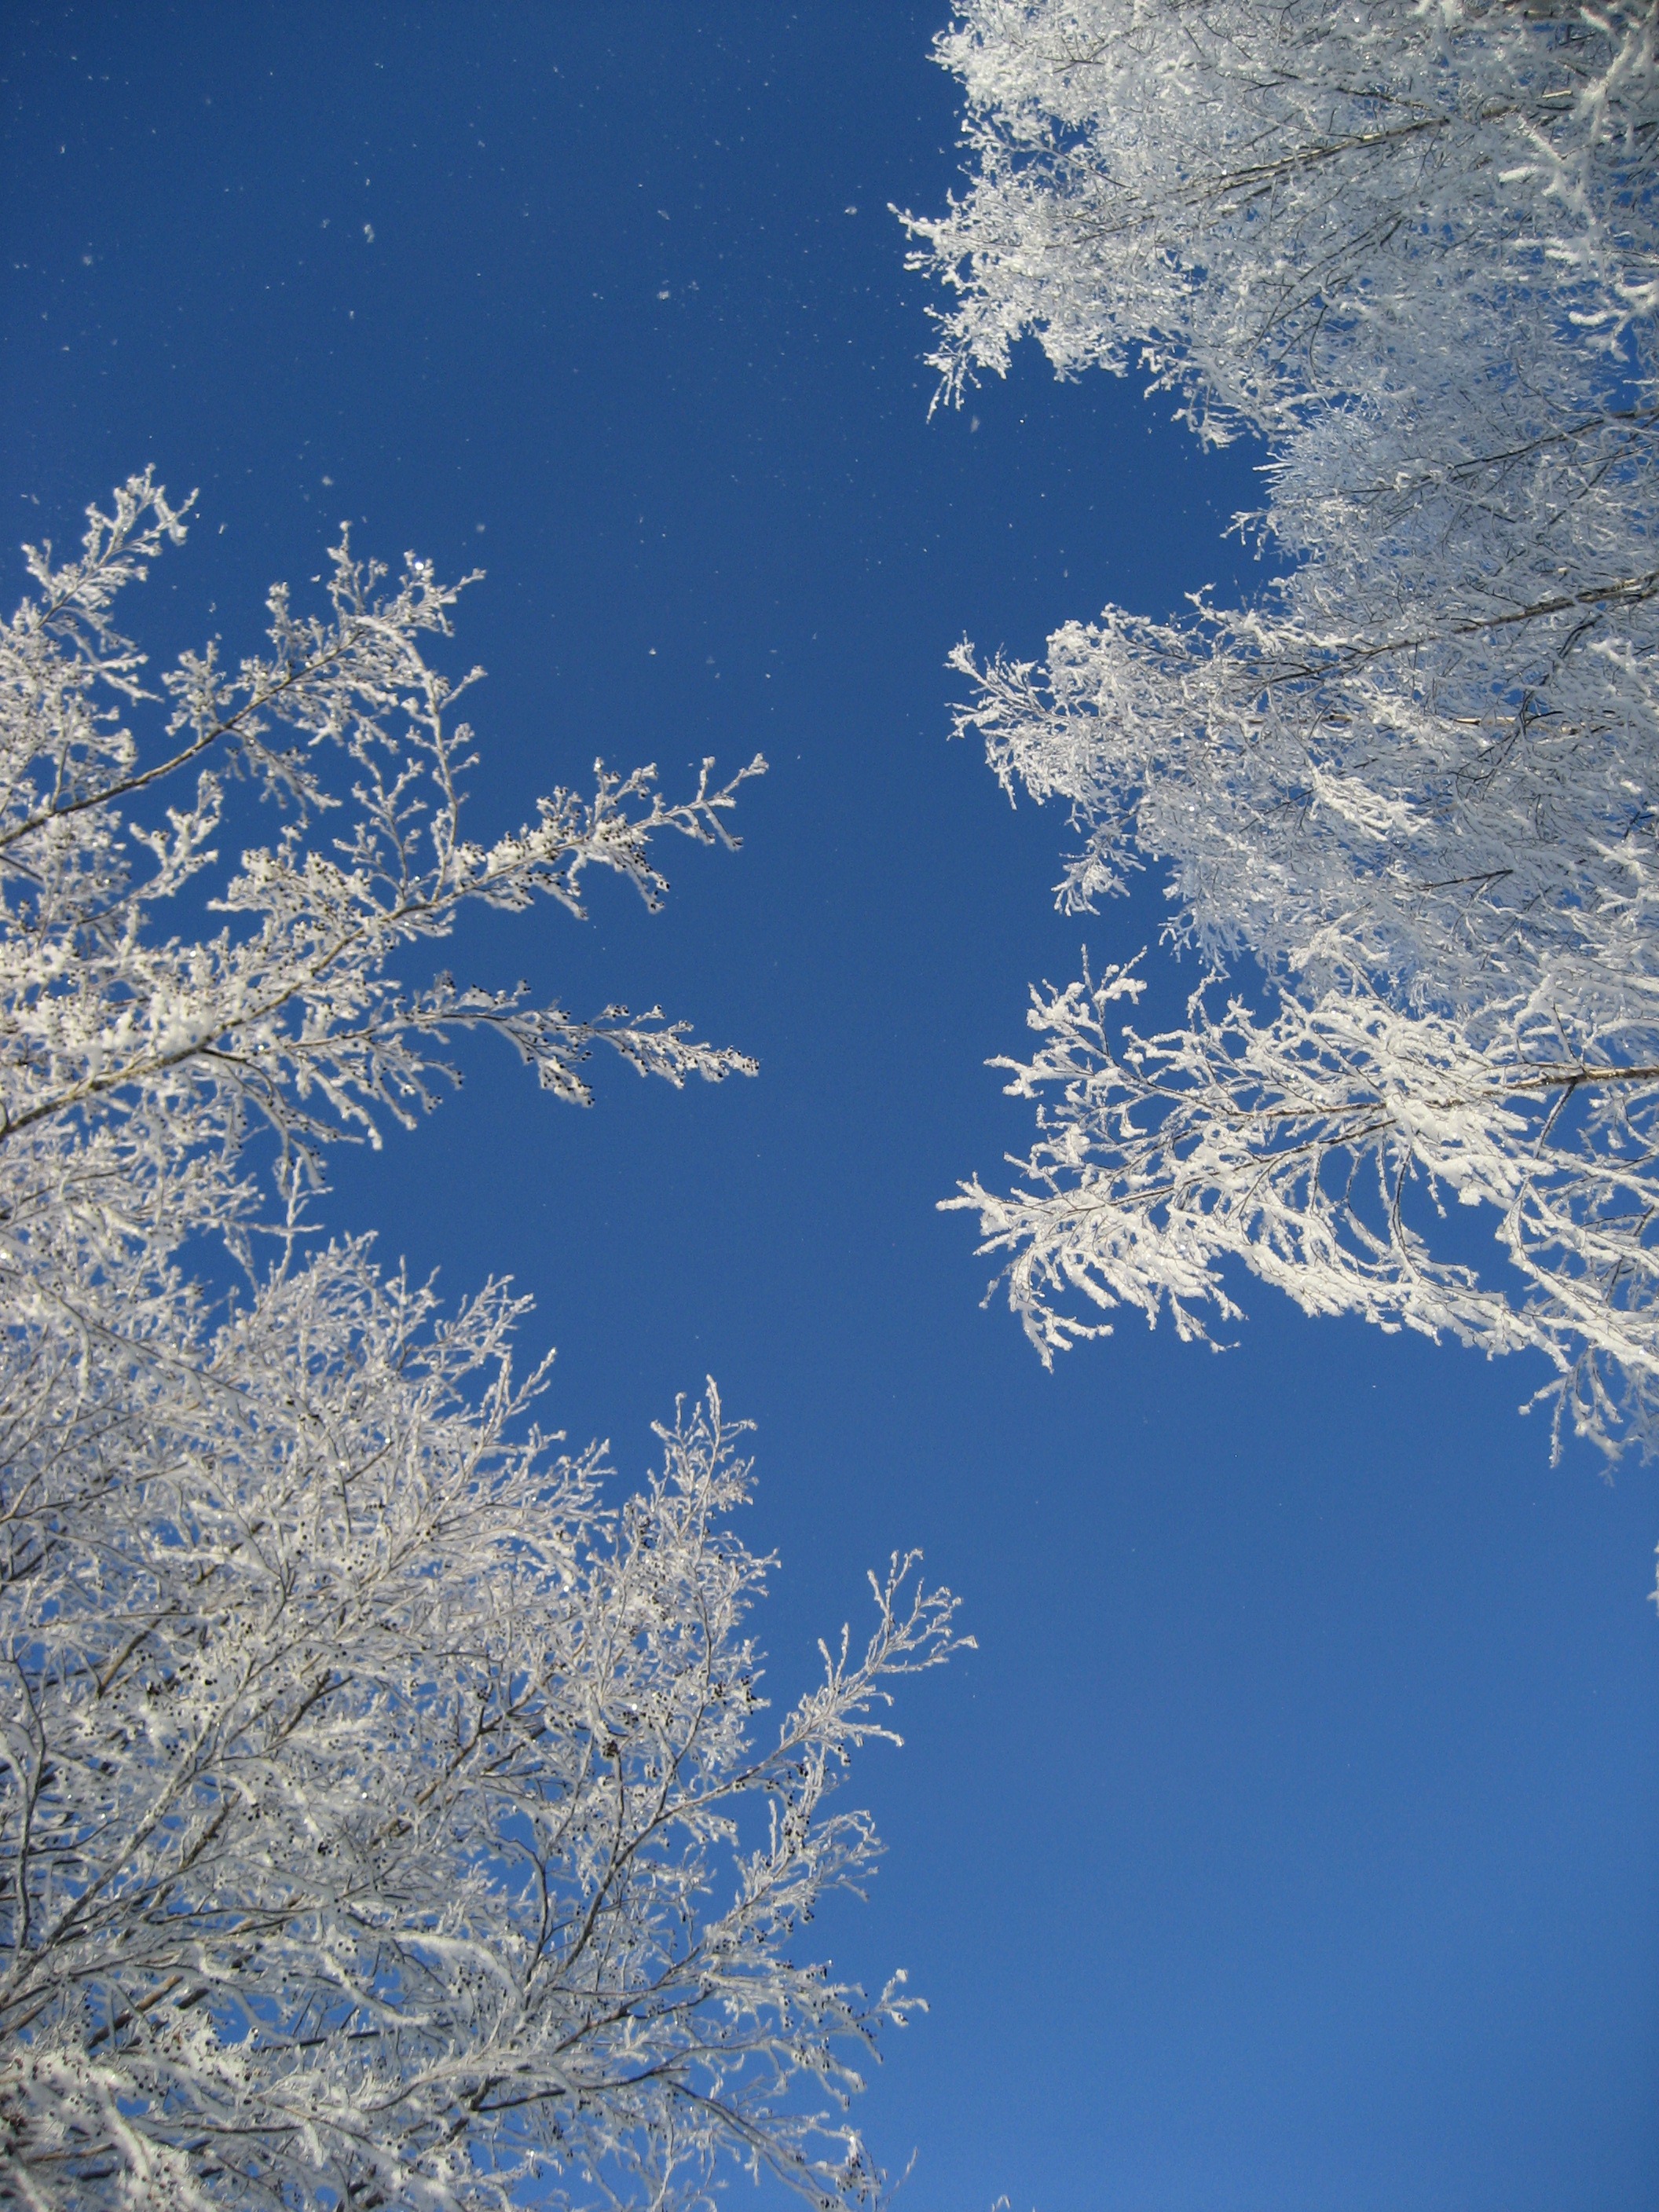
tree, nature, branch, snow, winter, cloud, sky, sunlight, frost, atmosphere, ice, blue, season, branches, freezing